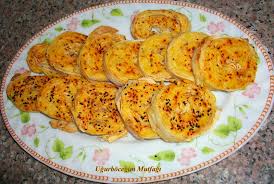
Yemek: borek